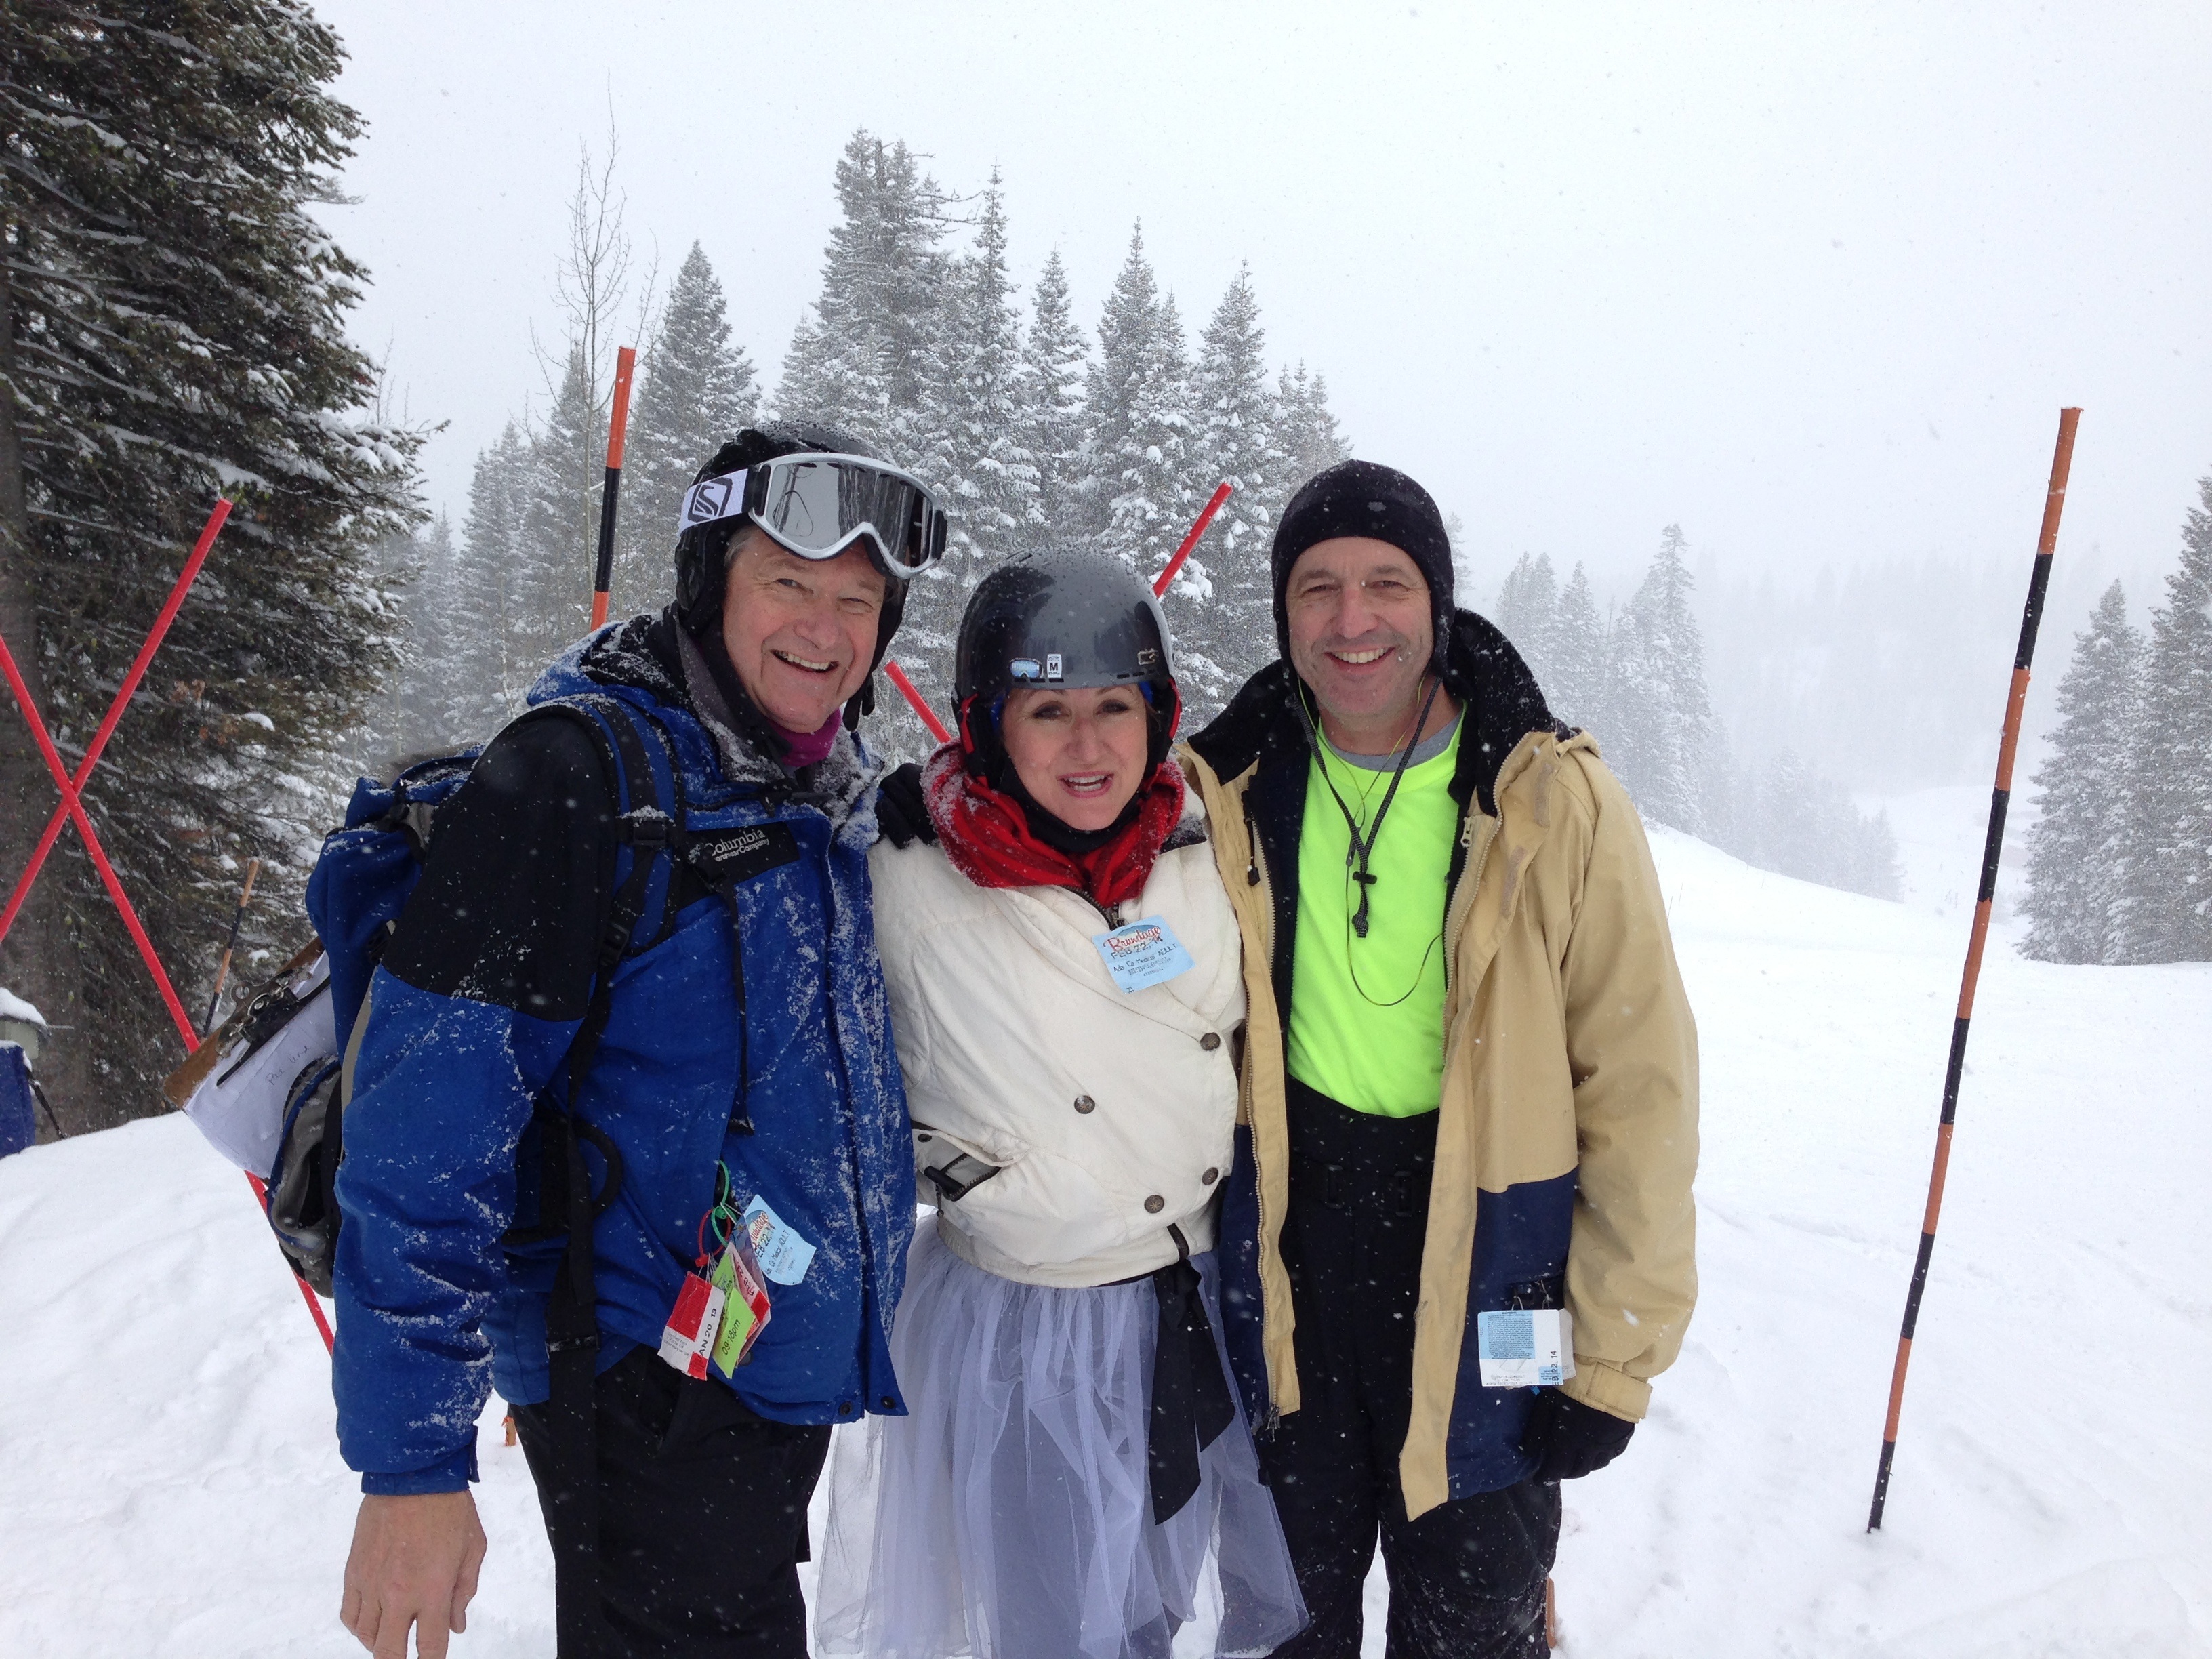
mountain, snow, cold, winter, snowshoe, skiing, sports equipment, winter sport, sports, ski, footwear, skiers, nordic skiing, ski equipment